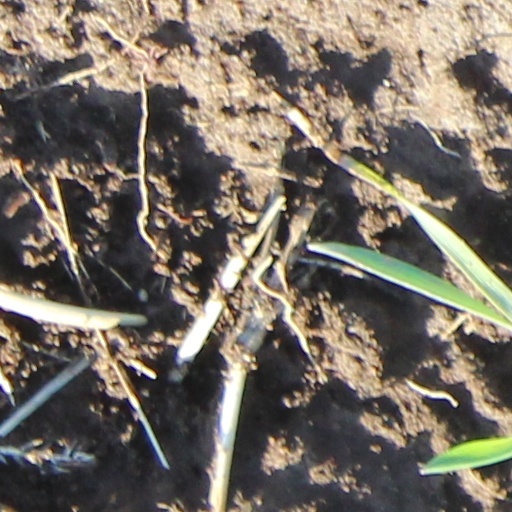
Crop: wheat